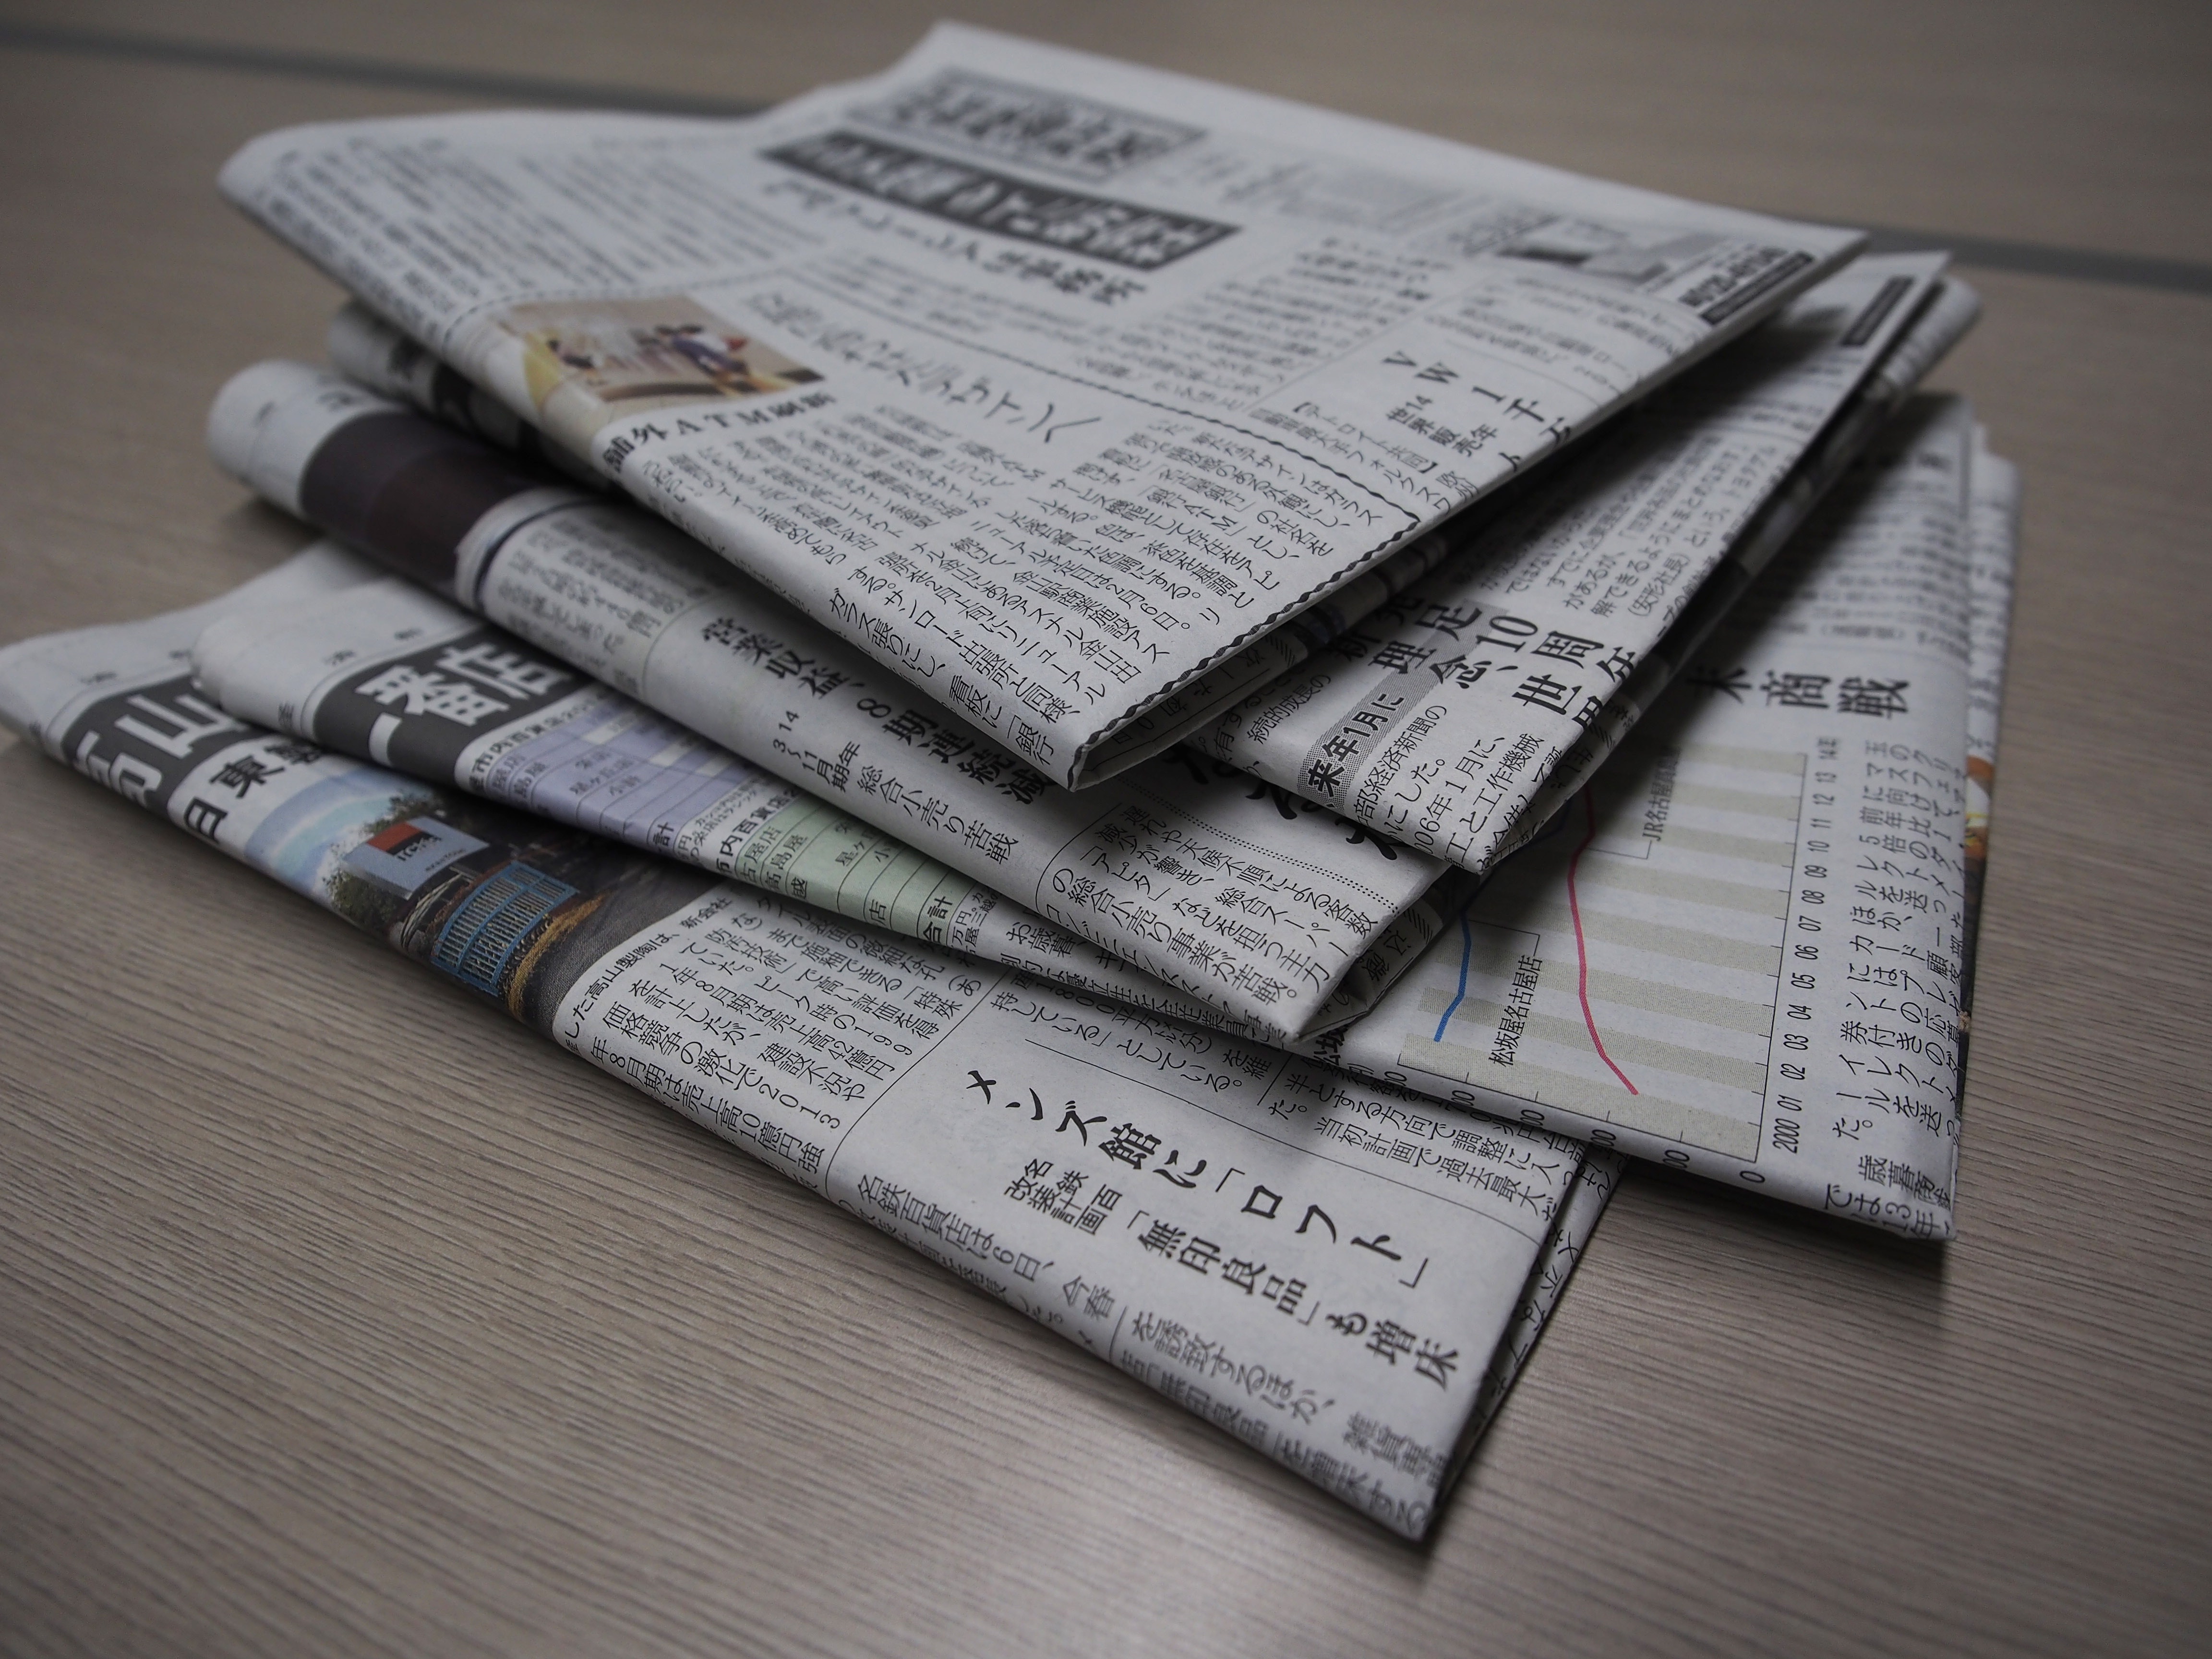
writing, newspaper, column, brand, text, document, editorial, newspaper tag separated by comma please